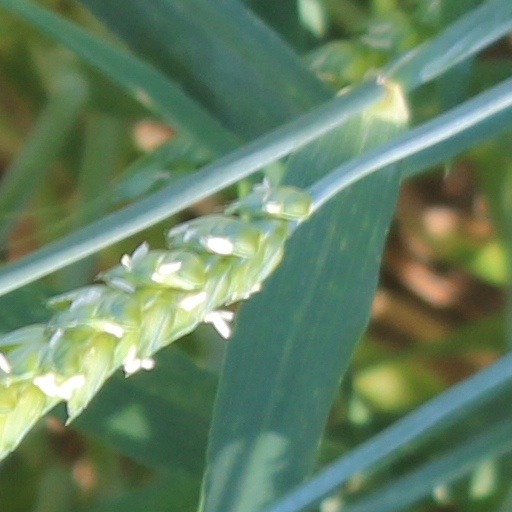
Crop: wheat